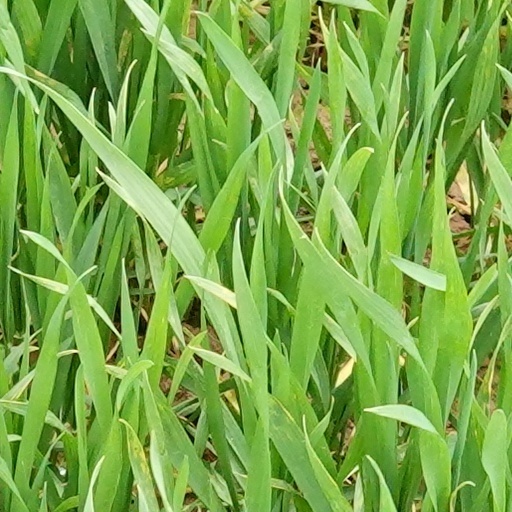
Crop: wheat